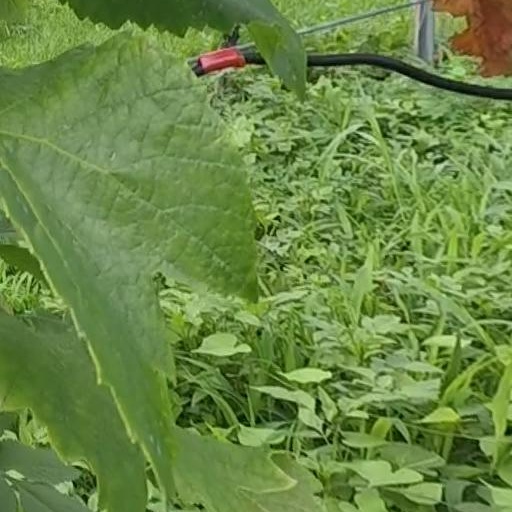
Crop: grape